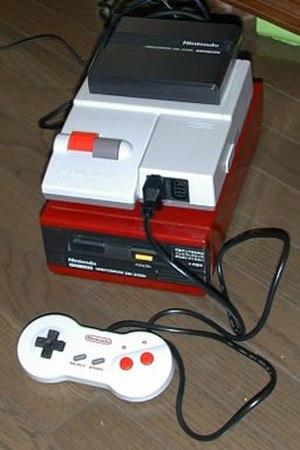
La NES Top Loader, parfois appelé simplement Top Loader ou NES 2, est une version relookée de la NES première du nom, sorti en 1993 en Amérique du Nord, en Australie, en Nouvelle-Zélande et sous une version légèrement différente au Japon, renommée alors Family Computer AV, parfois appelée la New Famicom.